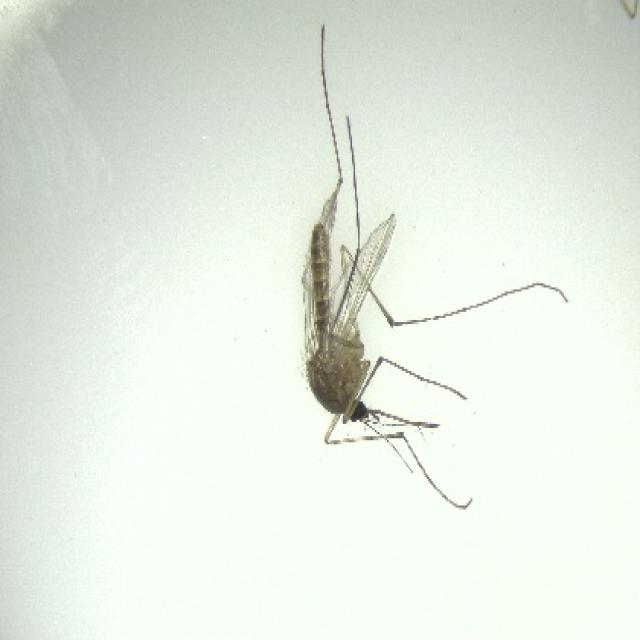
Species: culex_pipiens